Neosho, Missouri

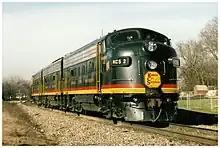
The "Southern Belle" offered passenger service to Neosho until 1969.

The Atlantic and Pacific Railroad reached Neosho in 1870. The A& P eventually became the San Francisco and St Louis railroad. In 1878, Neosho was incorporated and the first permanent courthouse was constructed in the center of the town square. In 1887 the Kansas City-Fort Smith and Southern Railroad entered Neosho. The KCFS& S served the Neosho National Fish Hatchery, the oldest Federal Fish Hatchery still operating today, which was built the following year. This railroad was eventually sold to the Kansas City Southern Railroad which still operates and runs through Neosho today.